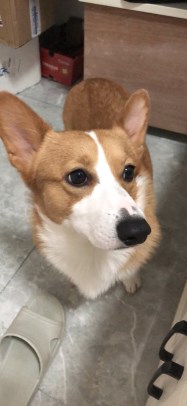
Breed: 2909-n000116-Cardigan